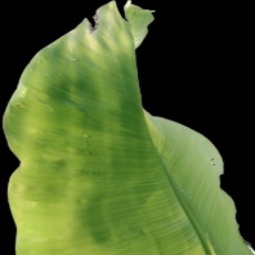
Label: Zinc